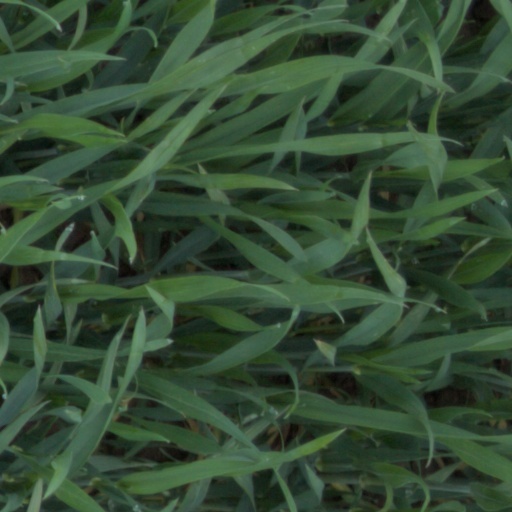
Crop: wheat